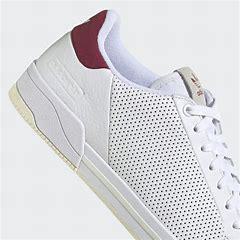
Brand: Adidas
Model: Court Tourino